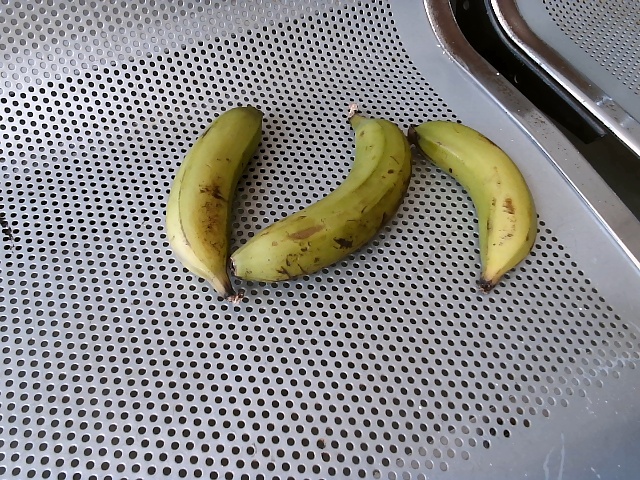
Label: Raw_Banana